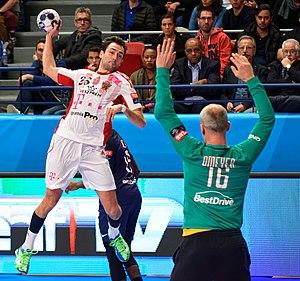
Rencontre de phase de groupe entre le PSG et Veszprem
Cristian Ugalde Garcia, né le 19 octobre 1987 à Barcelone, est un handballeur espagnol. Il évolue au poste d'ailier gauche au Veszprém KSE et en équipe nationale d'Espagne. Il est le frère cadet d'Antonio Ugalde, également international espagnol.